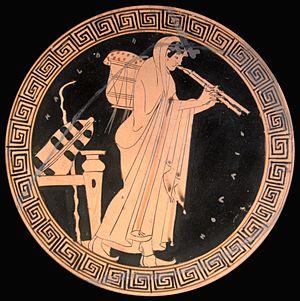
Joueur d'aulos. Kylix attique à figures rouges, vers 490 av. J.-C. Provenance